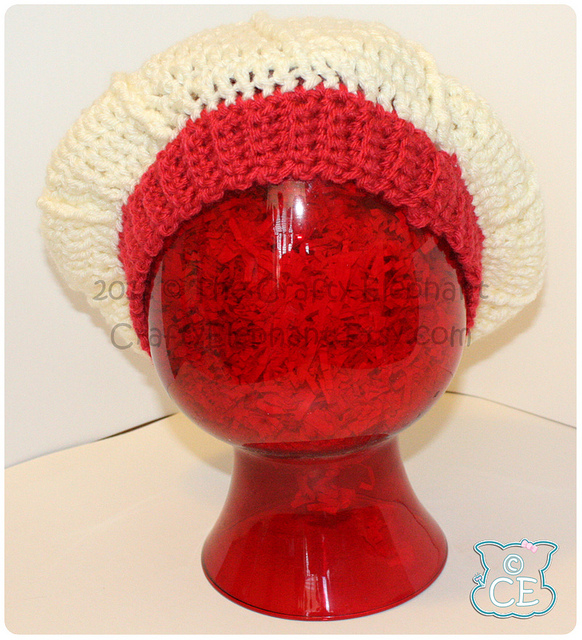
user: Given an image and a question. Answer the question in a short answer. Question: What is the object that is on the red thing called? Short Answer:
assistant: hat